Noratus cemetery

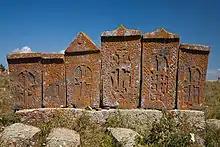
Noratus khachkars

A popular folktale associated with the cemetery concerns the invading army of Tamerlane. According to one story the villagers placed helmets on top of the khachkars and leaned swords against them. From a distance the khachkars looked like armed soldiers holding a defensive position as a result of which Tamerlane's army retreated.